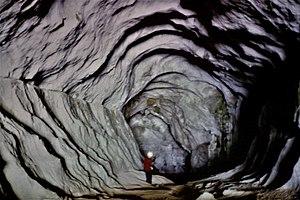
Tunnel d'entrée de la grotte Favot.
La grotte Favot est située dans les gorges de la Bourne dans le massif du Vercors. La cavité s'ouvre à 880 m d'altitude au pied d'une falaise. Elle est une des anciennes exsurgences du val d' Autrans-Méaudre en Vercors et la grotte est considérée par de nombreux spéléologues comme une très belle grotte d'initiation.